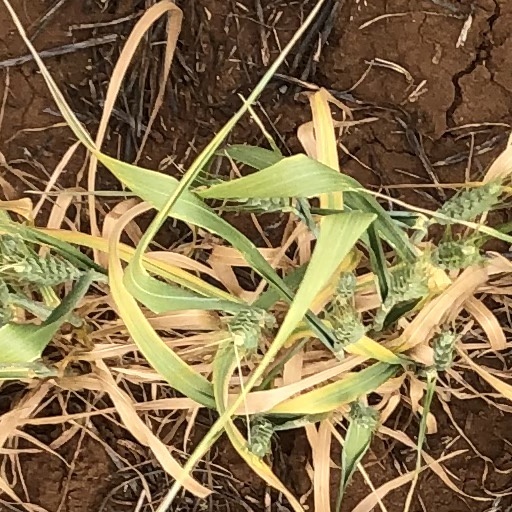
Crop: wheat